John Crawfurd

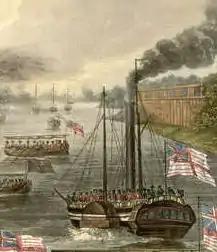
The "Diana"

In 1821, the then Governor-General of India, Lord Hastings, sent Crawfurd to the courts of Siam (now Thailand) and Cochinchina (now Vietnam). Lord Hastings was especially interested in learning more about Siamese policy with regard to the northern Malay states, and Cochinchina's policy with regard to French efforts to establish a presence in Asia.